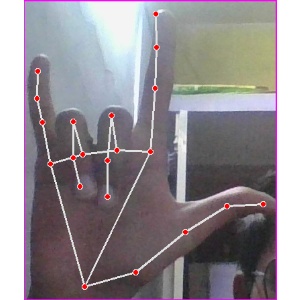
अक्षर: व